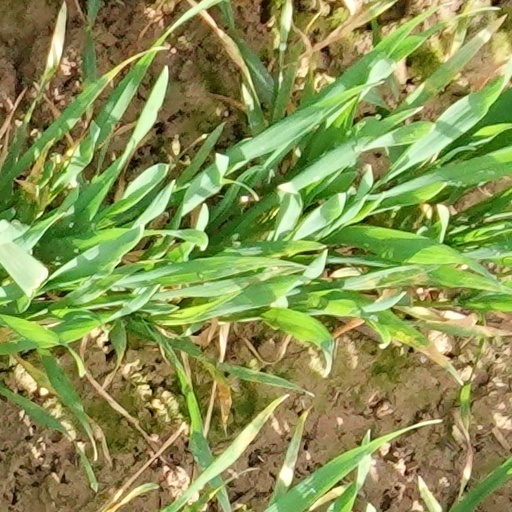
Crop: wheat